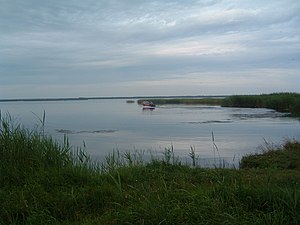
Liepāja Sø
Liepāja Sø
Liepāja Sø er den femtestørste sø i Letland, beliggende på grænsen af byen Liepāja og Grobiņas og Nīcas novads i det vestlige Letland. Søens samlede areal er på 37,15 kvadratkilometer, kystlinjen er på 44 kilometer, søens længde er 16,20 kilometer og den gennemsnitlige dybde er to meter.